Esplanade, Singapore

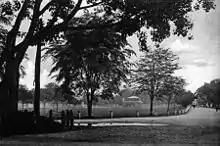
The Esplanade, "c." 1900

In the 1850s, the Esplanade referred to what is now the Padang, previously known as The Plain, in front of City Hall. It is best captured in John Turnbull Thomson's 1851 painting, "The Esplanade from Scandal Point".